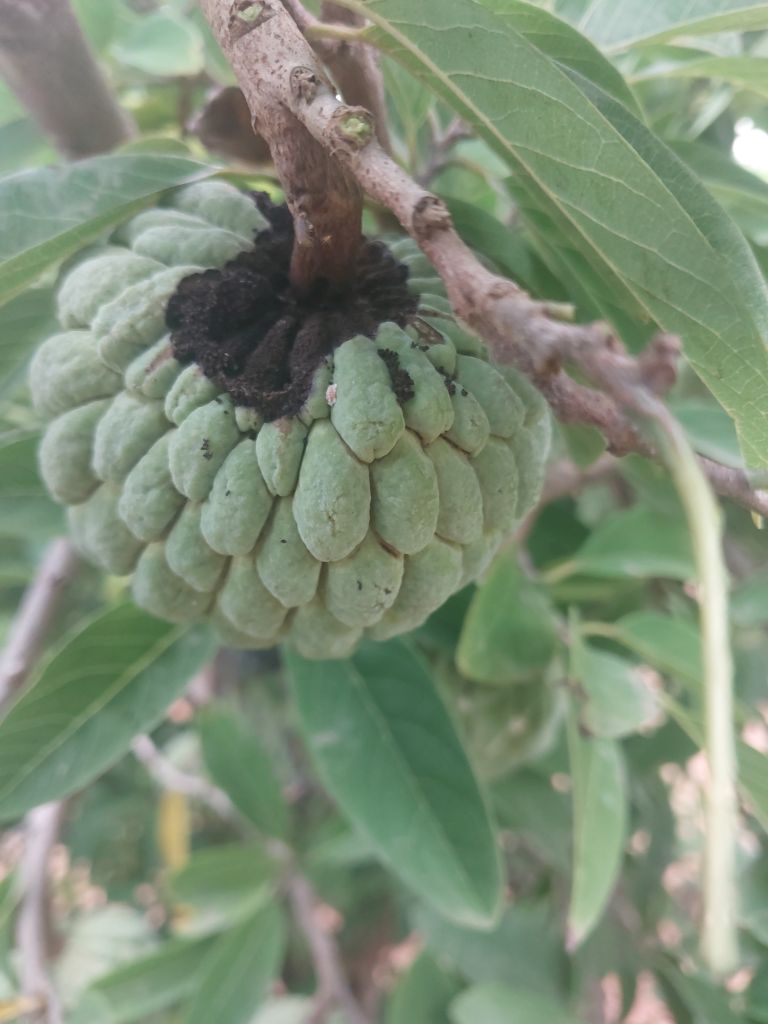
Disease label: Diplodia Rot